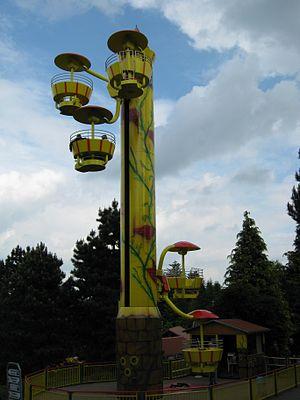
Schwaben Park est un parc d'attractions et un parc animalier situé à Kaisersbach, en Allemagne.